List of sister cities in Michigan

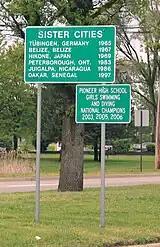
A sign with sister cities of Ann Arbor in 2010

This is a list of sister cities in the United States state of Michigan. Sister cities, known in Europe as twin towns, are cities which partner with each other to promote human contact and cultural links, although this partnering is not limited to cities and often includes counties, regions, states and other sub-national entities.